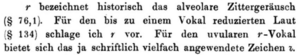
Le ꭋ, appelé r cursif, est une lettre additionnelle latine utilisée dans la transcription phonétique d’Otto Bremer, dans l’alphabet dialectal suédois et dans la transcription phonétique de l’Atlas linguistique italien.